David L. Brainard

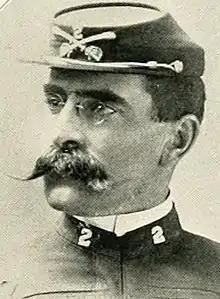
Brainard as a major in 1902

David Legge Brainard (December 21, 1856 – March 22, 1946) was a career officer in the United States Army. He enlisted in 1876, received his officer's commission in 1886, and served until 1919. Brainard attained the rank of brigadier general and served during World War I as U.S. military attaché in Lisbon, Portugal.